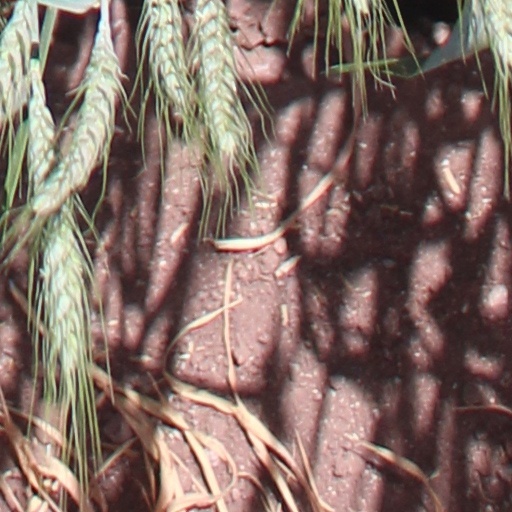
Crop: wheat